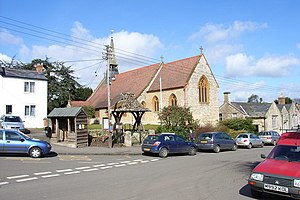
Silverstone
Silverstone er en by i Northamptonshire, England med godt 2.000 indbyggere.